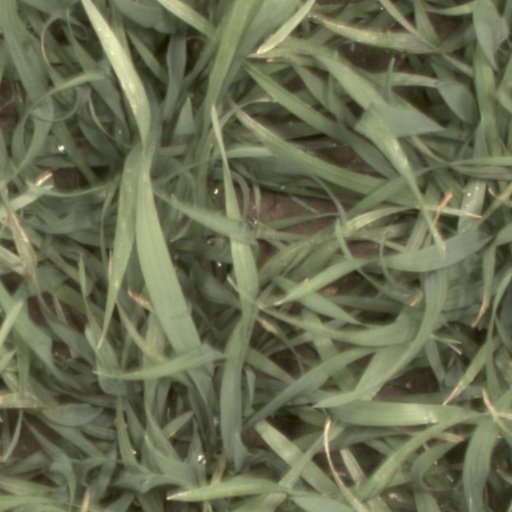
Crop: wheat